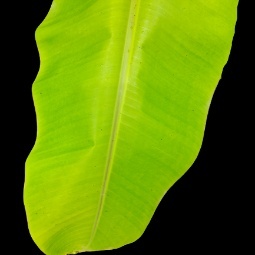
Label: Sulphur